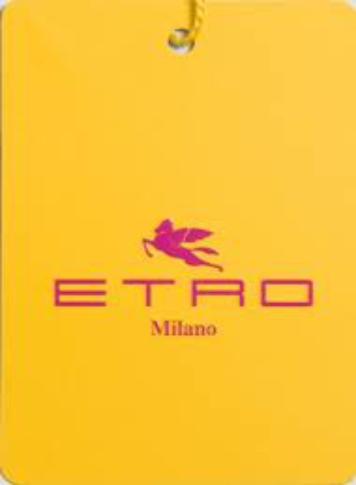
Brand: Etro
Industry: Clothes